Air transports of heads of state and government

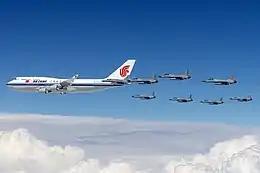
An Air China Boeing 747 carrying Chinese leader Xi Jinping, getting a ceremonial escort by eight Pakistani JF-17 Thunder fighter aircraft in Pakistani airspace on a two-day visit in April 2015.

The Armenian Government operates an Airbus A319CJ for VIP use. A Tupolev Tu-134 was previously used. The A319 usually flies under a four-digit callsign "ARY".